James Graham, 1st Marquess of Montrose

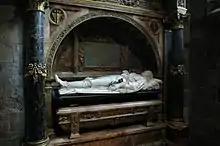
The exhumed body of Montrose was placed inside St. Giles' Cathedral. His tomb is inscribed with lines from one of his poems, "Scatter my ashes, strew them in the air/Lord, since thou knowest where all these atoms are..."

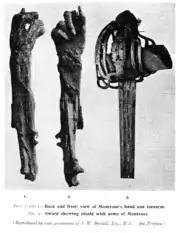
A souvenir of Montrose's hanging: His right arm (seen front and back) and sword. The arm was nailed at the gate of Dundee, later was carried off to England, and was never buried with his remains.

Now Montrose found himself apparently master of Scotland. After Kilsyth, the king's secretary arrived with letters from Charles documenting that Montrose was lieutenant and captain general. He first conferred knighthood on Alasdair. Then he summoned a parliament to meet at Glasgow on 20 October, in which he no doubt hoped to reconcile loyal obedience to the King with the establishment of a non-political Presbyterian clergy. That parliament never met. Charles had been defeated at the Battle of Naseby on 14 June 1645, and Montrose had to come to his aid if there was to be still a king to proclaim. David Leslie, one of the best Scottish generals, was promptly dispatched against Montrose to anticipate the invasion. On 12 September he came upon Montrose, who had been deserted by his Highlanders and was guarded only by a little group of followers, at Philiphaugh. He won an easy victory. Montrose cut his way through to the Highlands; but he failed to organise an army. In September 1646 he embarked for Norway. Stories of his victories as documented in Latin by George Wishart reached the continent and he was offered an appointment as lieutenant-general in the French army, and the Emperor Ferdinand III awarded him the rank of field marshal, but Montrose remained devoted to the service of King Charles and to his son, Charles II.